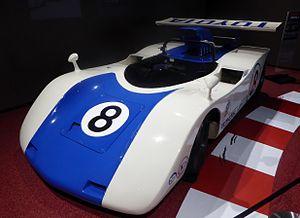
Hiroshi Fushida, né le 10 mars 1946 à Kyoto, est un ancien pilote automobile nippon spécialiste de courses automobiles d'endurance.